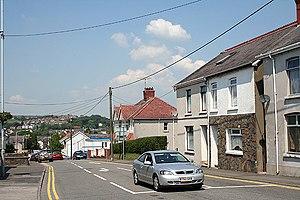
Pontarddulais est une ville du pays de Galles, formant une communauté dépendant de la cité et comté de Swansea, dont elle est distante d'une quinzaine de kilomètres. Au moment du recensement de 2001, elle comptait 5 293 habitants. Son nom vient de l'ancien pont qui traversait la Loughor à l'emplacement actuel de la ville.